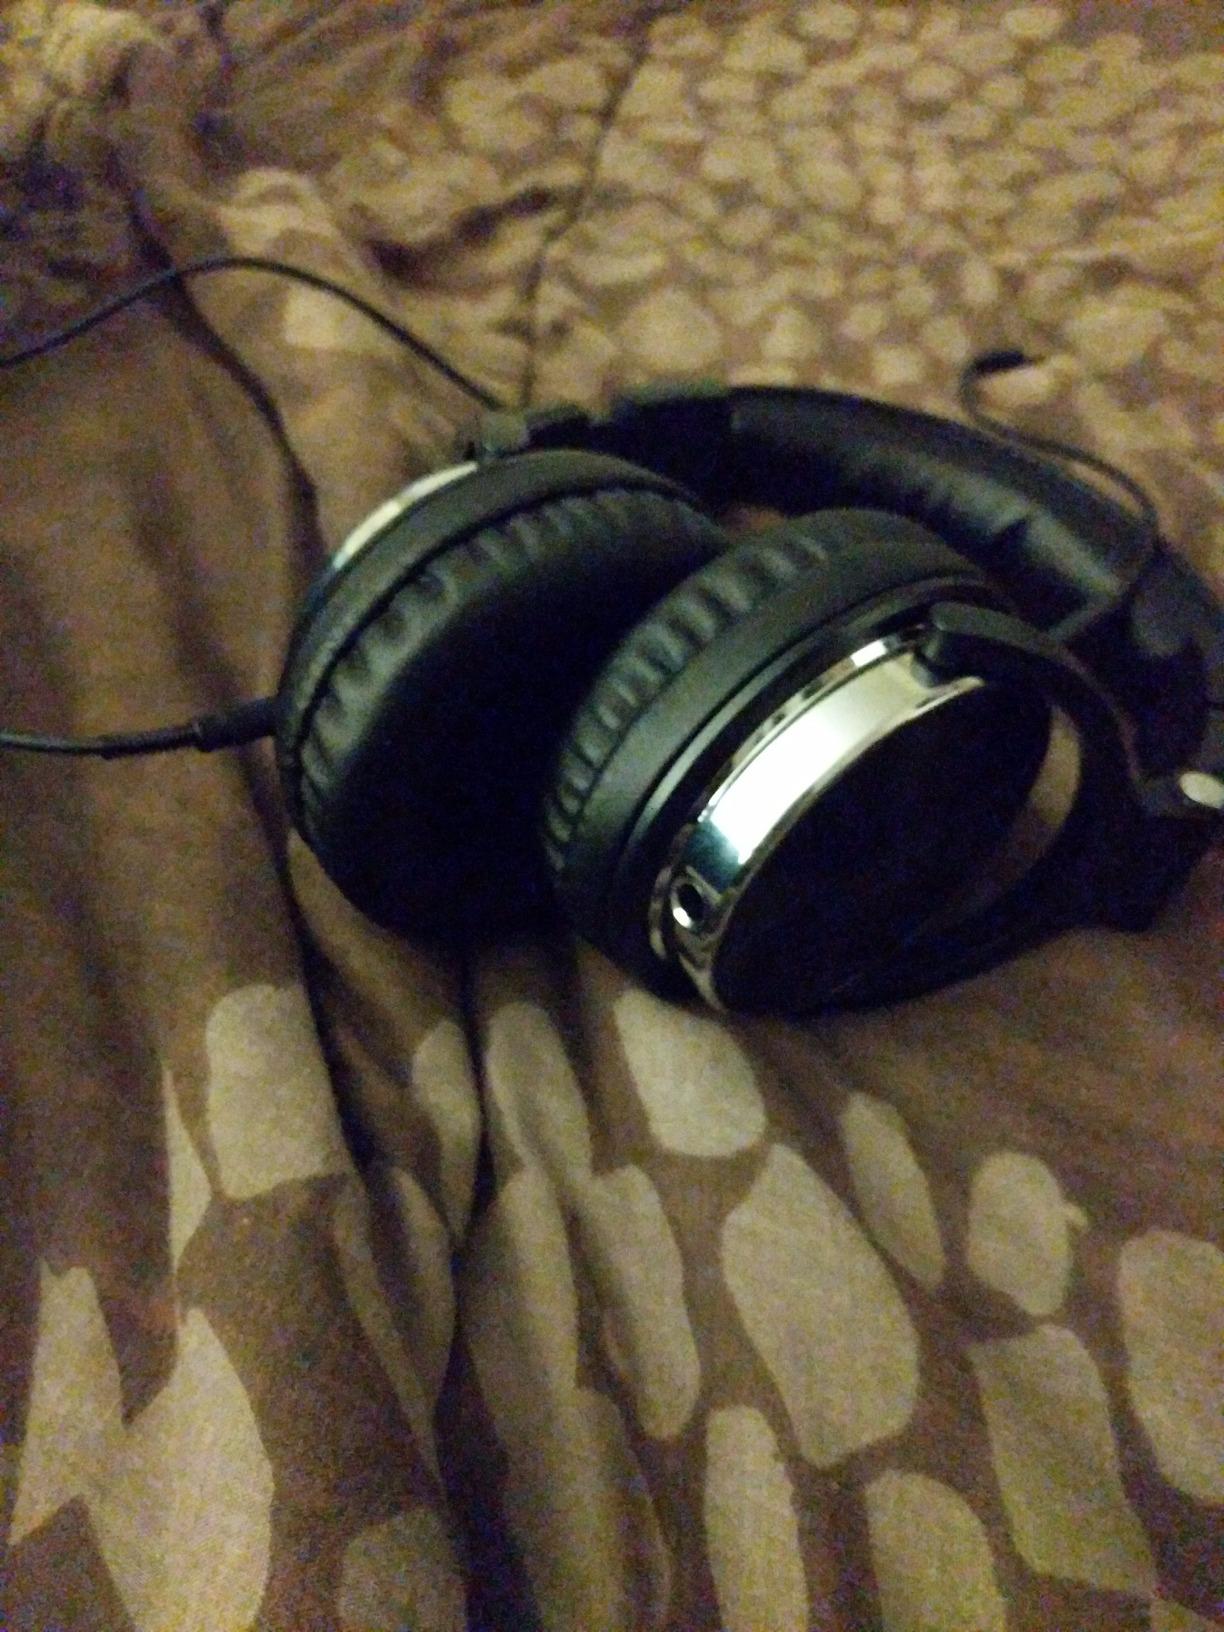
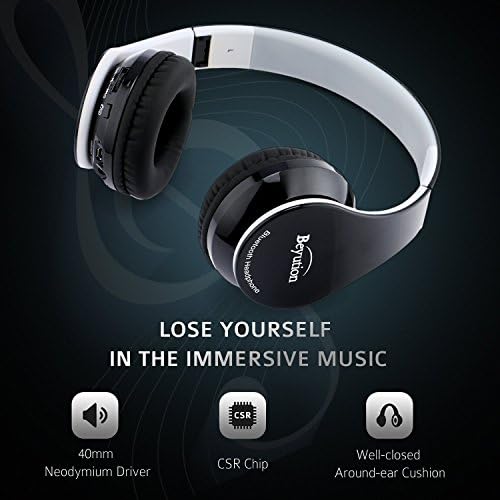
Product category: headphones
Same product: no